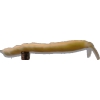
Label: bean_pod